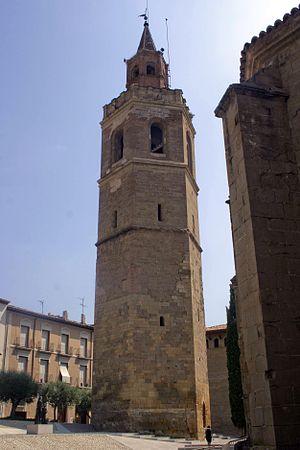
Clocher-tour de la cathédrale, Barbastro (Huesca, Aragon, Espagne)
La cathédrale de Barbastro est le principal édifice religieux de la ville espagnole de Barbastro et le siège du Diocèse de Barbastro-Monzón dont l'évêque, depuis 2004, est Alfonso Milián Sorribas. Elle partage le siège du diocèse avec la cathédrale de Monzón.
Barbastro est une municipalité de la comarque de Somontano de Barbastro, dans la province de Huesca, dans la communauté autonome d'Aragon en Espagne.